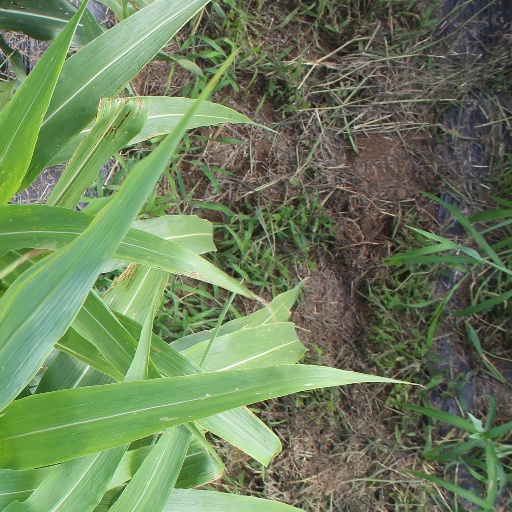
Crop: sorghum